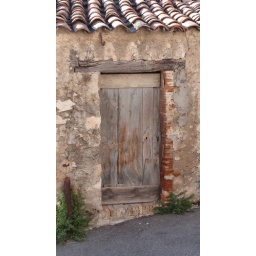
Old wooden door under tile roof